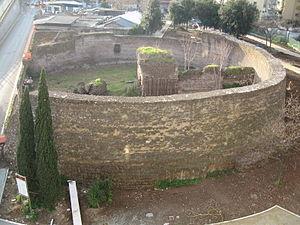
Le Torrione prenestino est un mausolée circulaire situé au deuxième kilomètre de la via Prenestina à Rome, dans la zone urbaine de Pigneto, faisant partie du quartier Tiburtino.